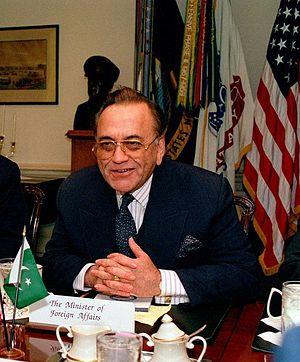
Khurshid Mahmood Kasuri, né le 18 juin 1941 à Lahore, est un homme politique et diplomate pakistanais. Il a été élu trois fois députés, et surtout a été ministre des Affaires étrangères du Pakistan du 23 novembre 2002 au 15 novembre 2007, durant la présidence de Pervez Musharraf.